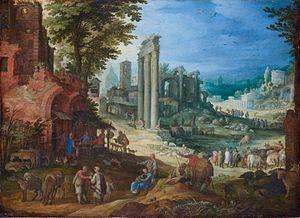
Paul Bril, né à Anvers ou Bréda, en 1553 ou 1554, dans les Pays-Bas espagnols dont il était sujet, et mort à Rome en 1626, est un peintre et graveur flamand de l'école d'Anvers. Il fut actif à Rome de 1582 à sa mort comme paysagiste de vedute après 1600.